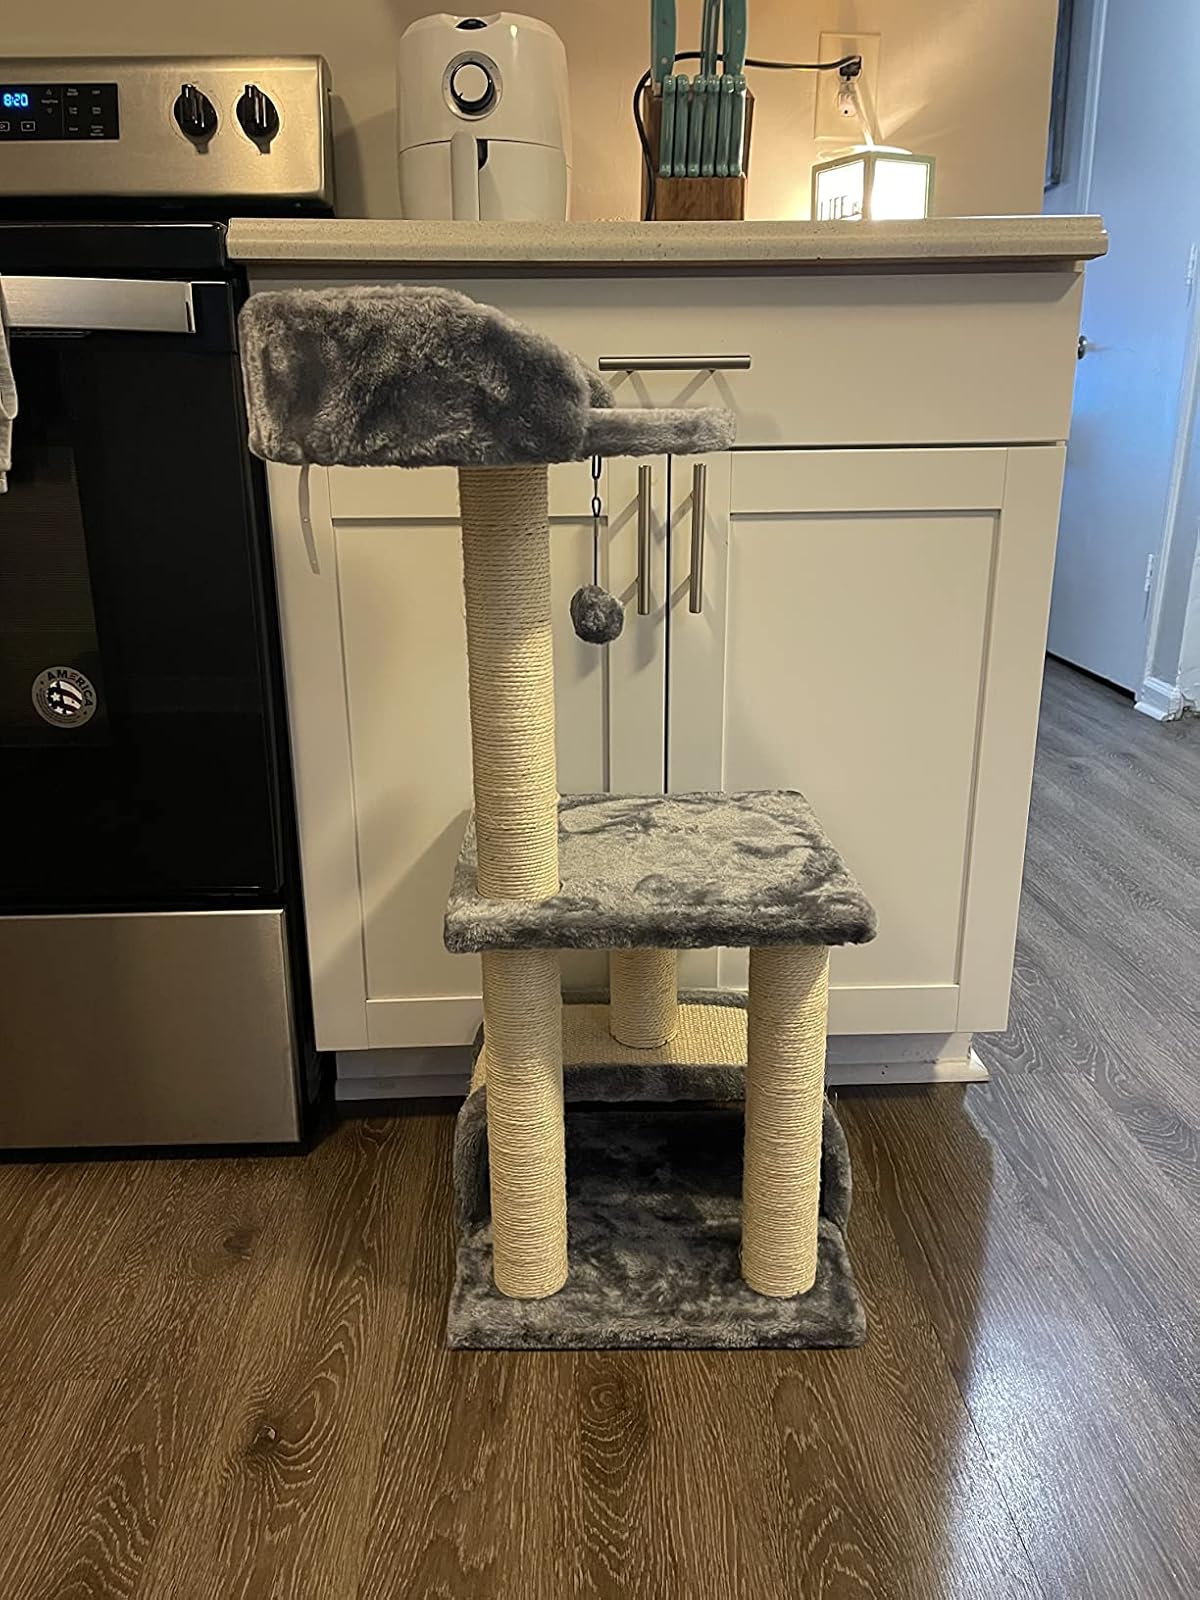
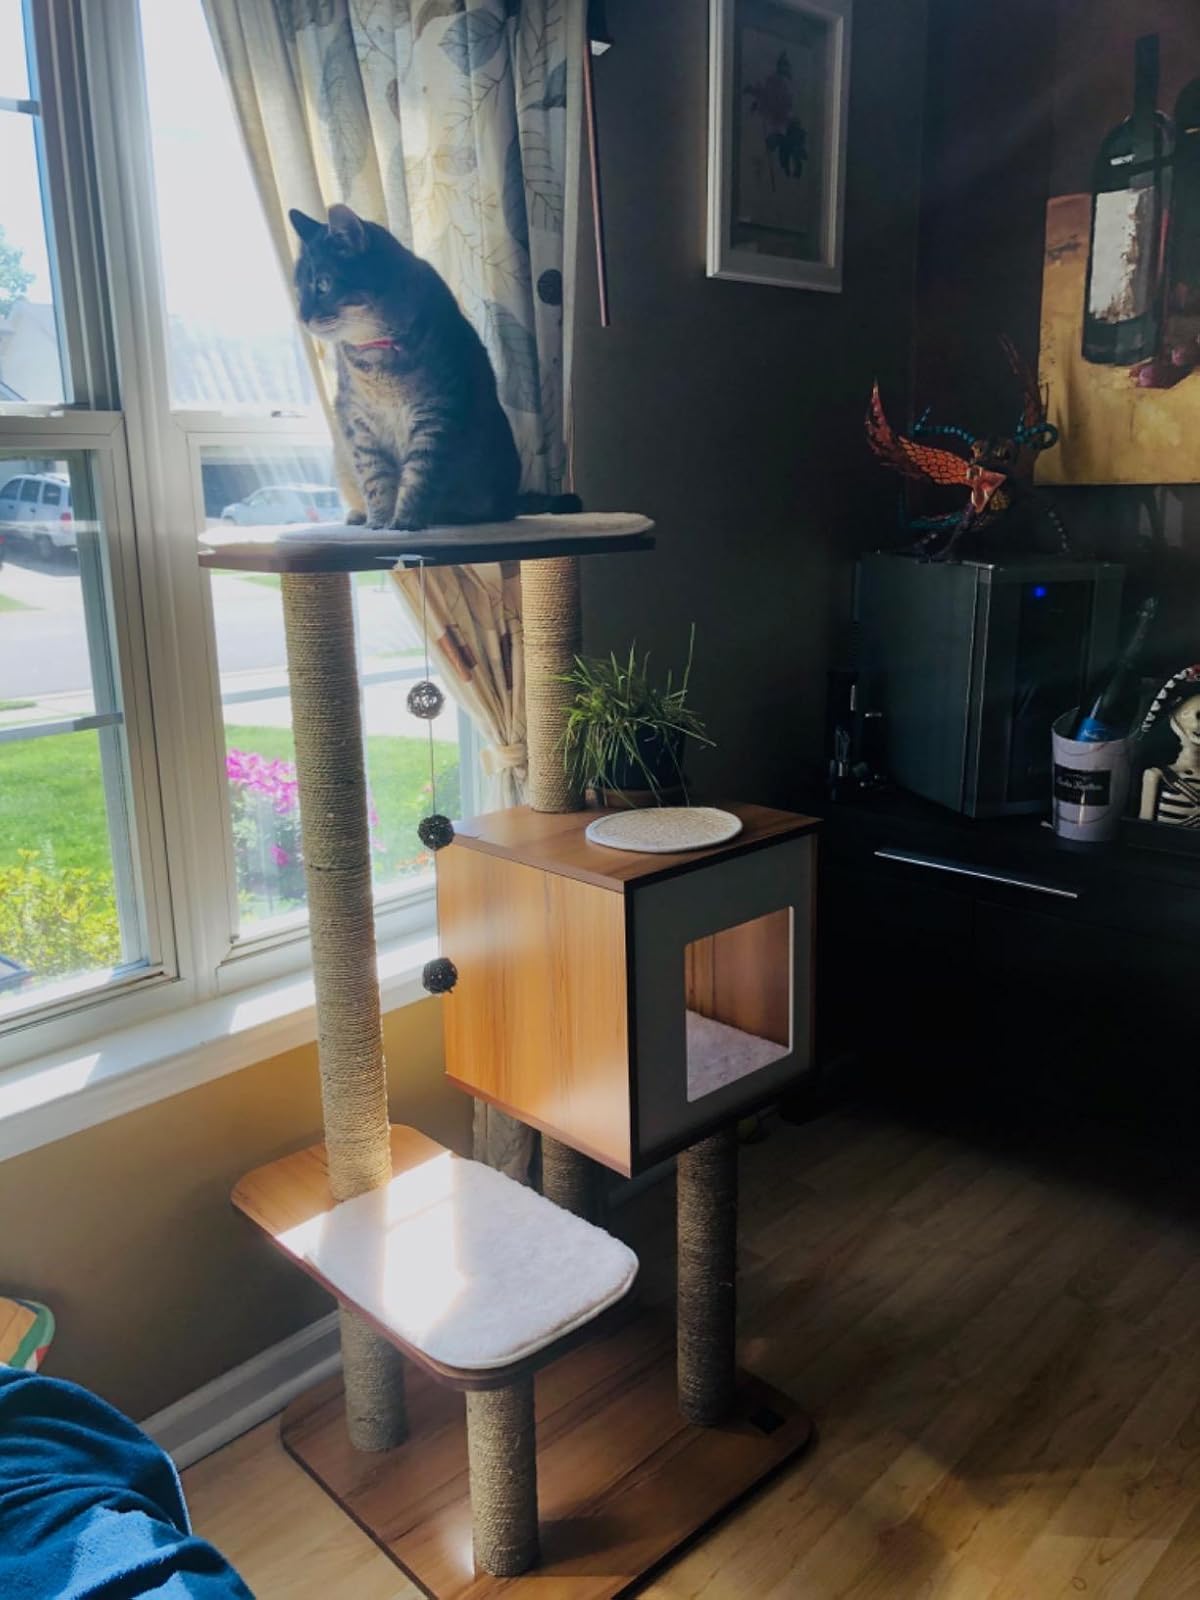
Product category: items_cat tree
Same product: no